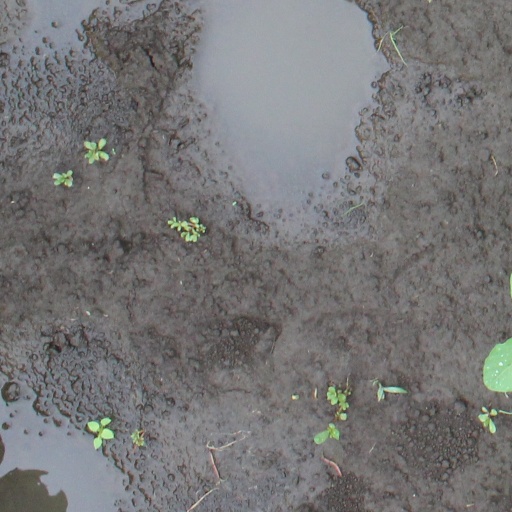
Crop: soybean